Point and Shoot (Better Call Saul)

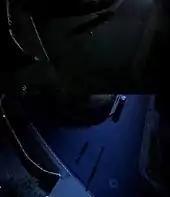
Refer to caption

Smith's first choice for the episode's title was "House Cat", but "Point and Shoot" was eventually chosen to go along with the sixth season's recurring use of the word "and" in the title of most of its episodes. The scene with Lyle, Gus's assistant manager at the Los Pollos Hermanos restaurant, singing as he prepared to open the restaurant, was a nod to an inside joke among the staff of a spinoff musical involving Lyle following Gus's death in "Face Off". The overhead shot of Kim approaching Gus's house was purposely angled to resemble the overhead shot in the "Breaking Bad" episode "Thirty-Eight Snub" when Walter approaches Gus's house. It was captured early one morning around 4:30am with the use of a scissor lift that held a camera platform several hundred feet in the air. Smith said replicating the shot was "nightmarishly difficult" due to lighting conditions. Producer Jenn Carroll was put in charge of holding an iPad in front of B camera operator Jordan Slovin so he could compare the two shots and get them to match. Due to the fact that they were filming in the middle of the night, and because the camera rig would beep every time it moved, the crew made sure to apologize to the neighborhood residents.